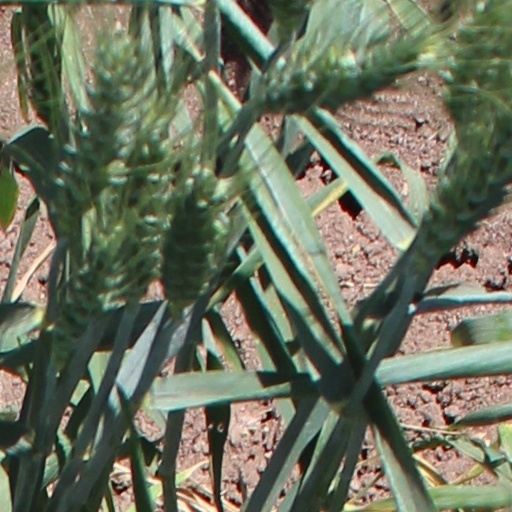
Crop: wheat